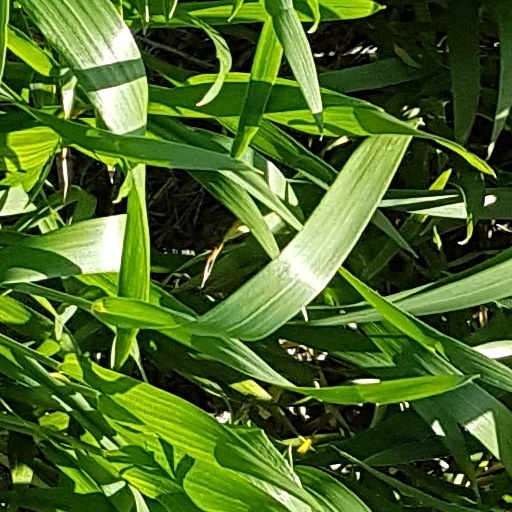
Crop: wheat